Cédric Si Mohamed

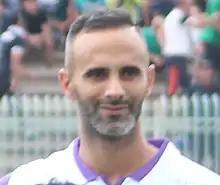
Si Mohammed in the 2015–16 season

Cédric Si Mohamed (born 9 January 1985) is a professional footballer who plays as a goalkeeper for Saint-Cyr Coll.